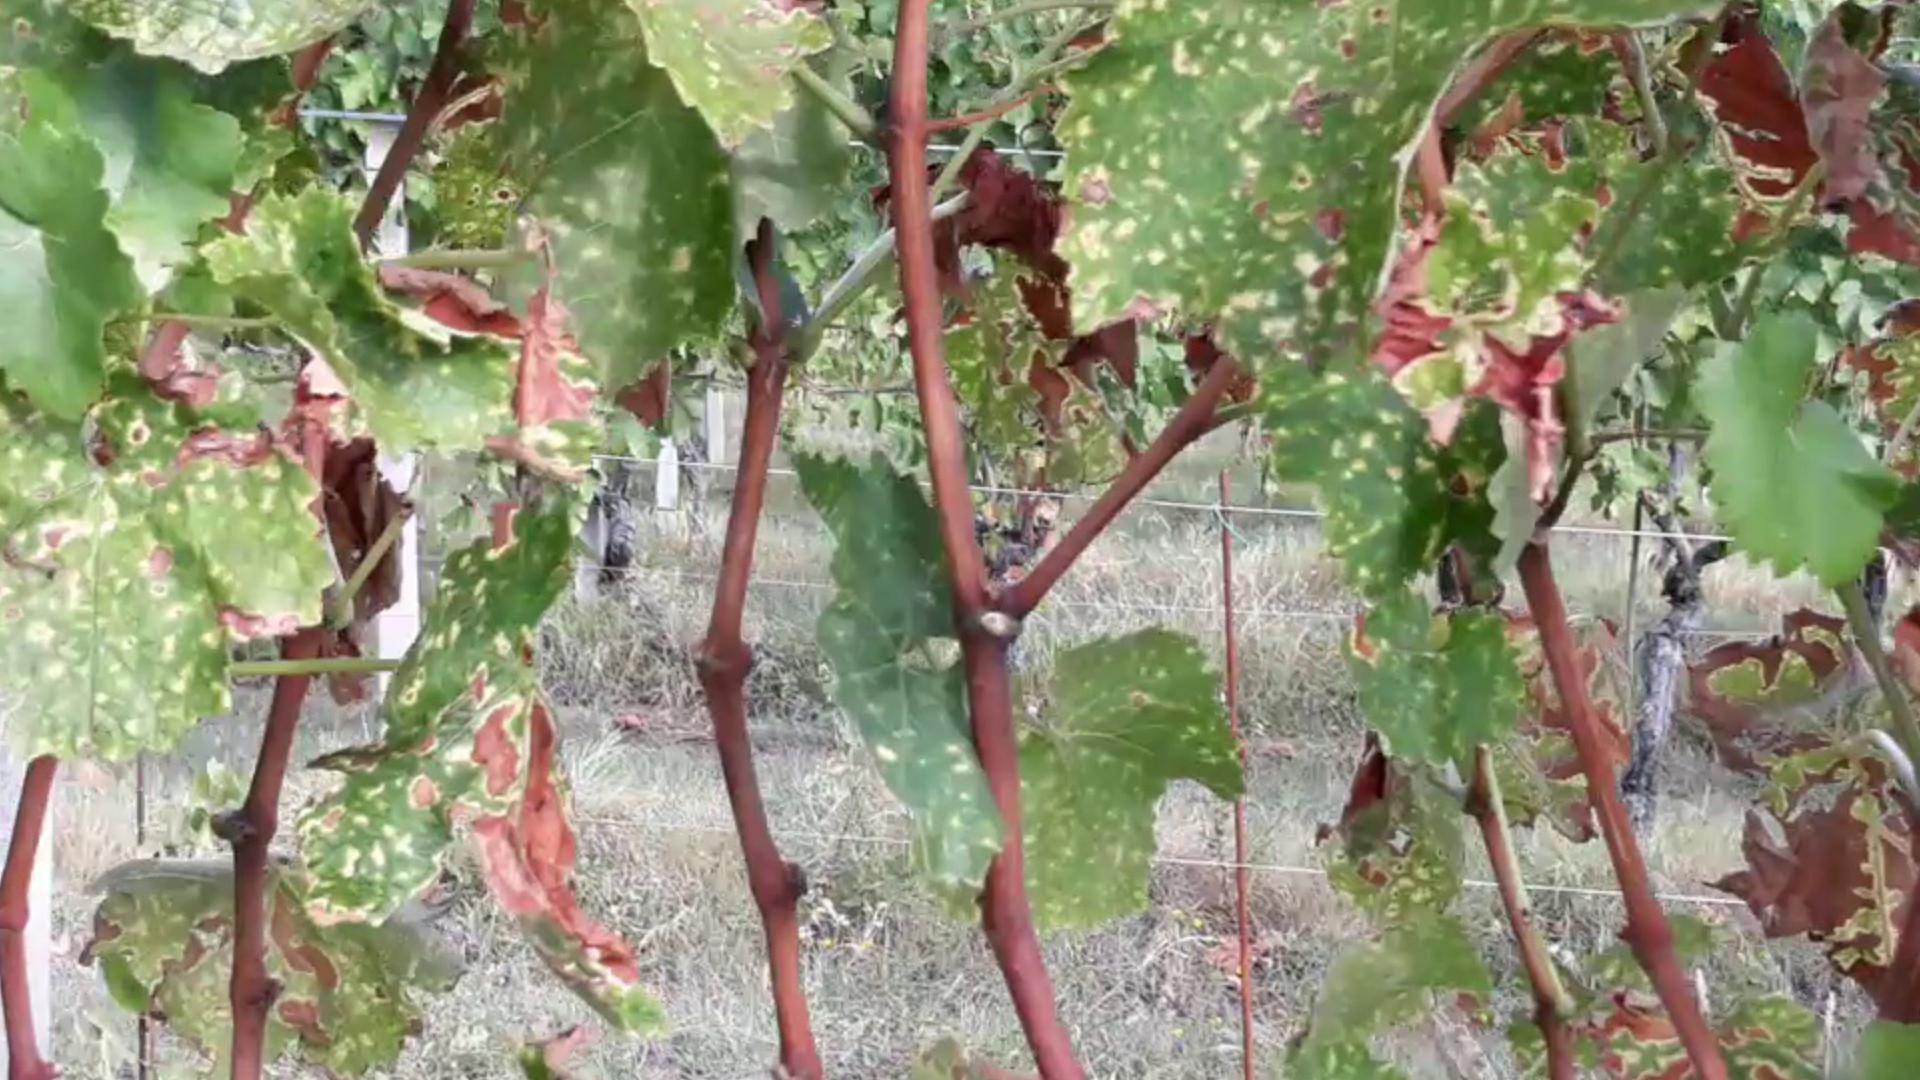
Label: esca